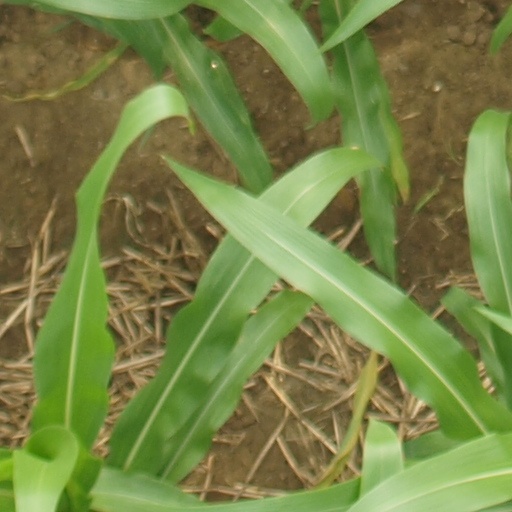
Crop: maize; corn